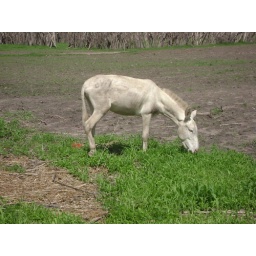
An animal eating grass near of a spray farm (CBM Senegal)